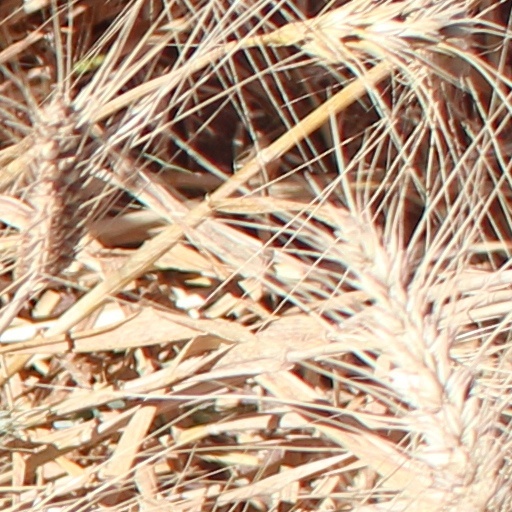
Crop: wheat